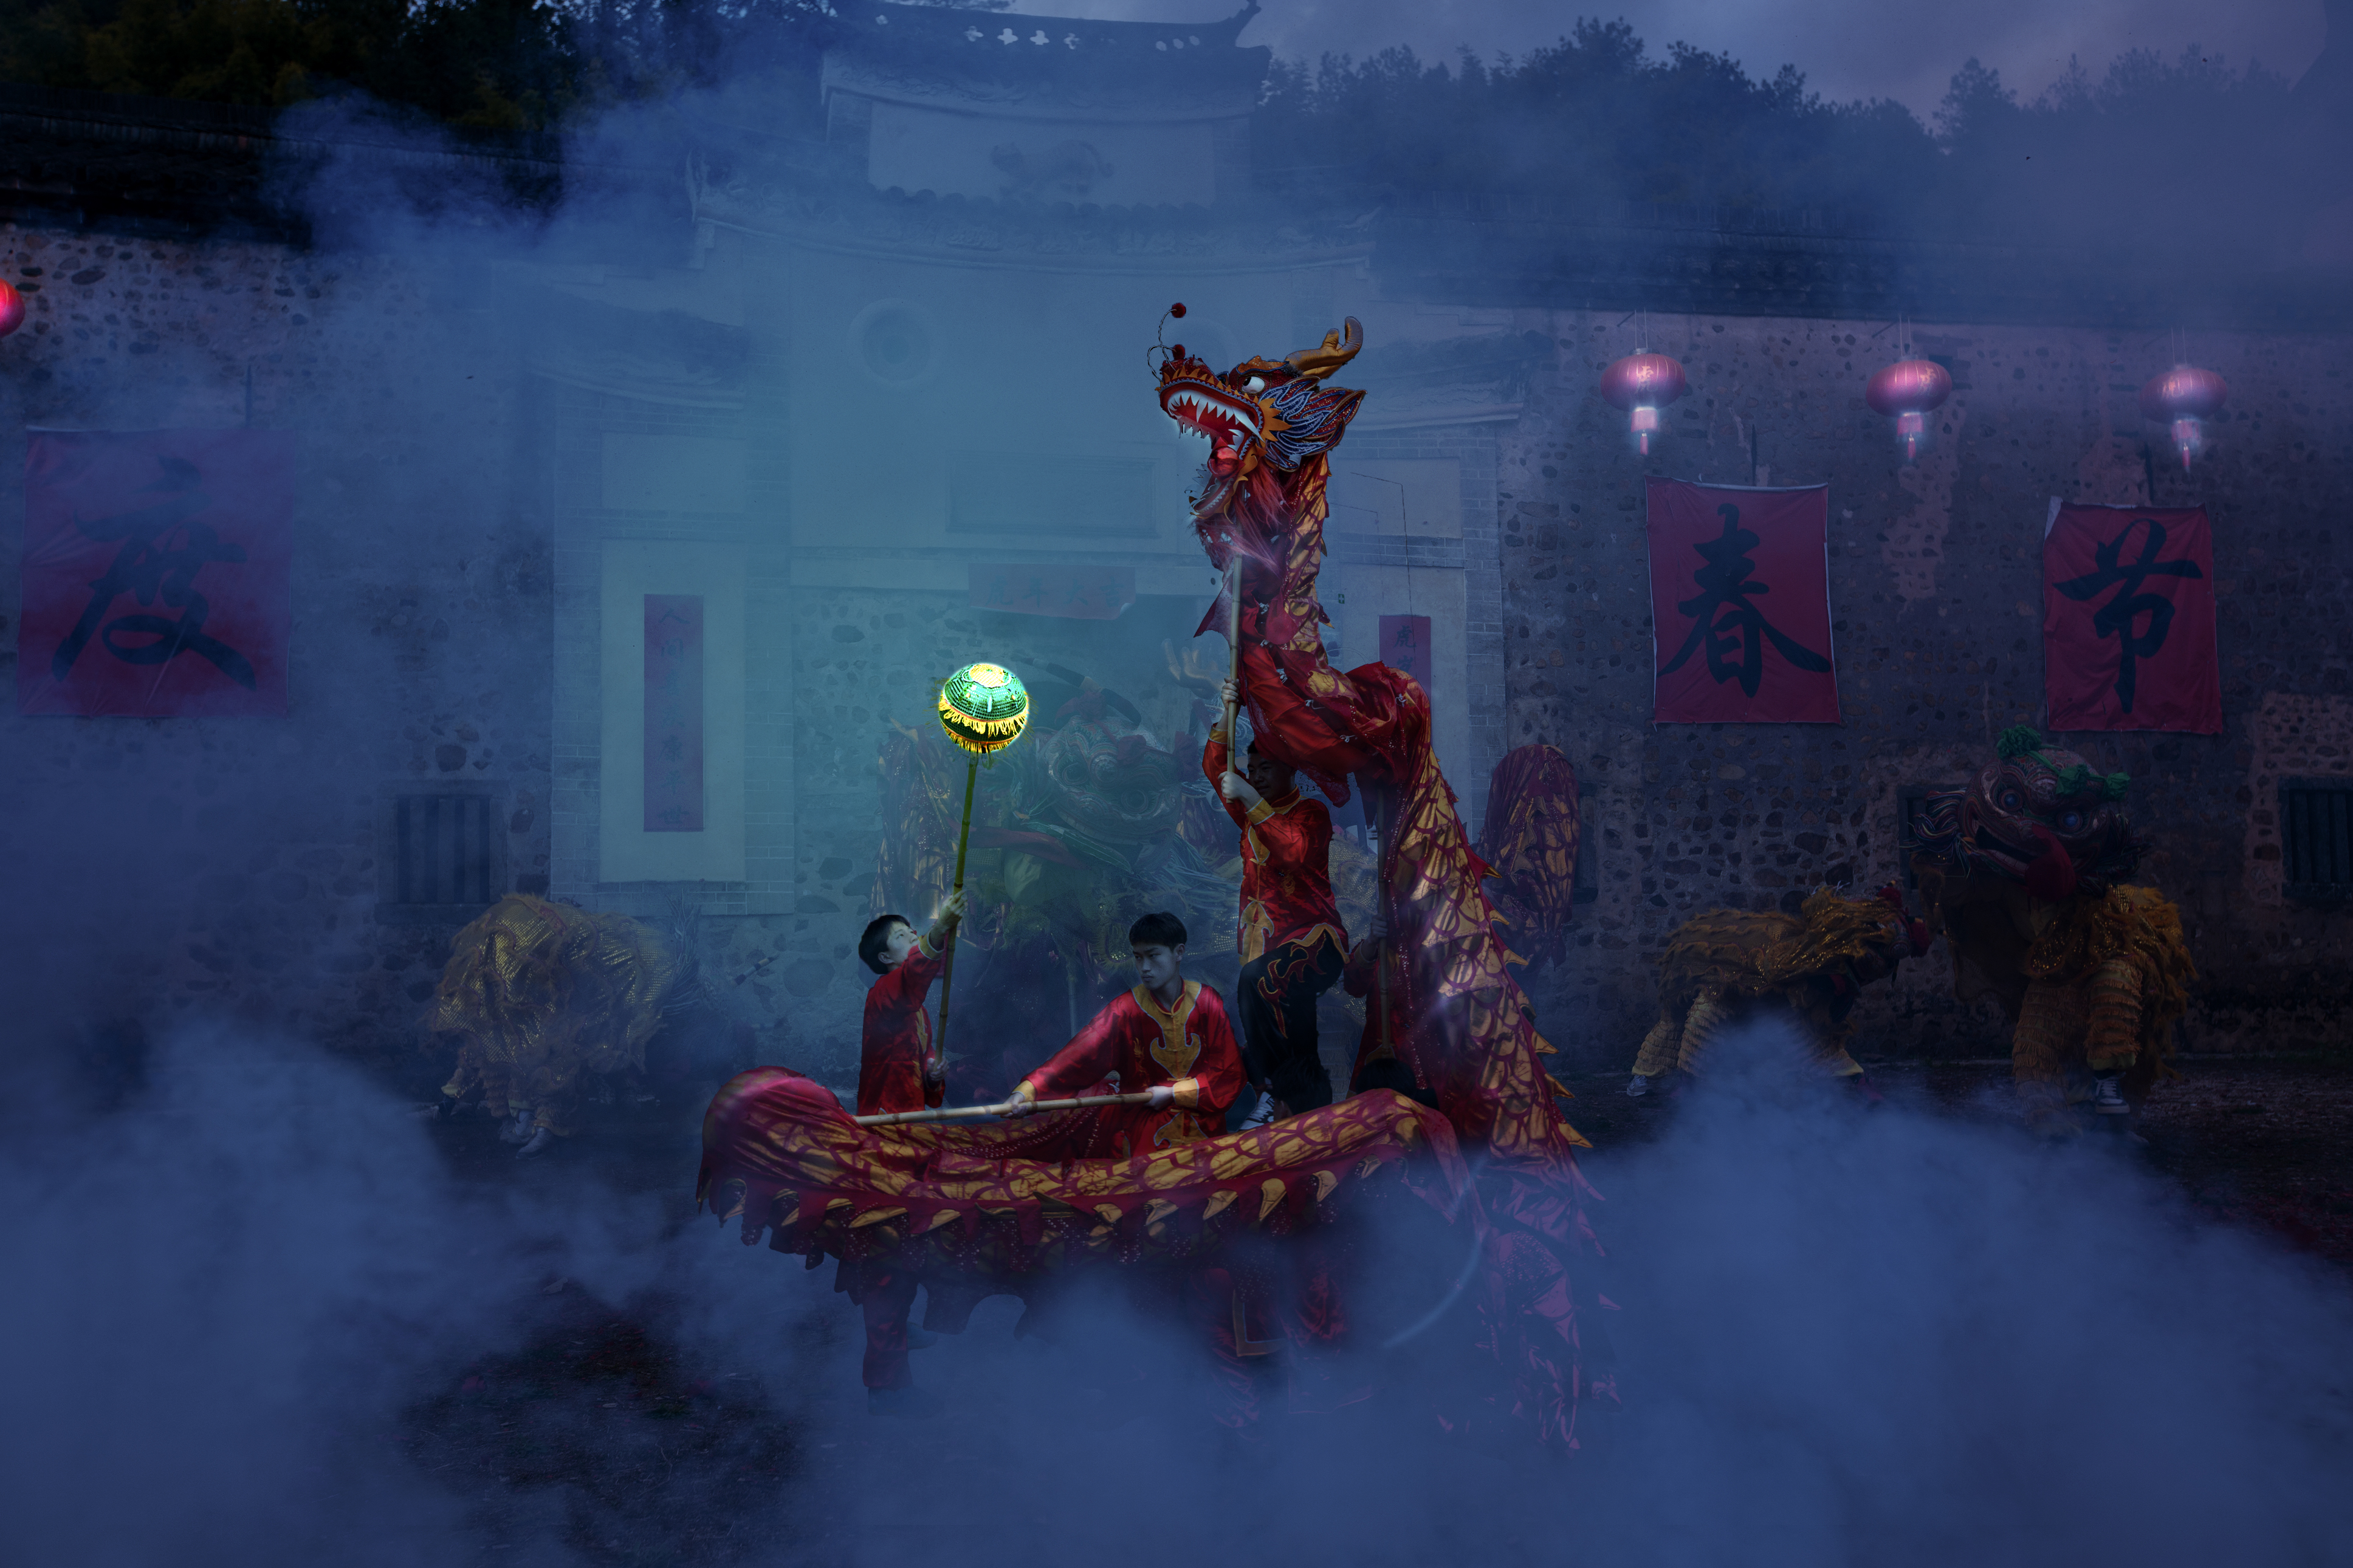
lion, dragon, world, atmospheric phenomenon, art, smoke, event, heat, fog, mist, haze, cg artwork, pollution, visual arts, mythology, landscape, public event, holiday, tradition, tree, fictional character